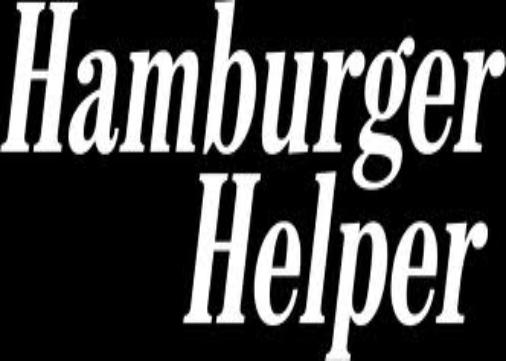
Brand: Hamburger Helper
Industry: Food